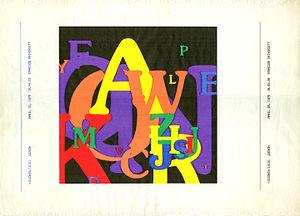
L'art algorithmique, également connu sous le nom d'art des algorithmes, est l'art, et plus précisément l'art visuel, dont la conception est générée par un algorithme. Les artistes algorithmiques sont parfois appelés algoristes.